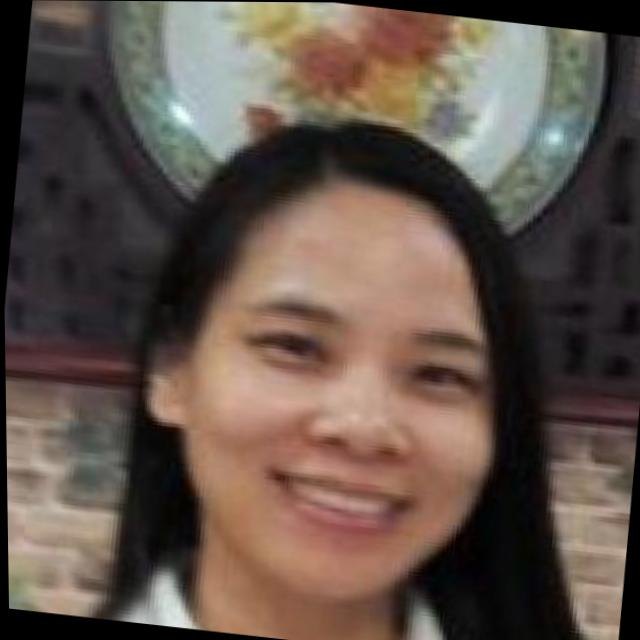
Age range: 21-44